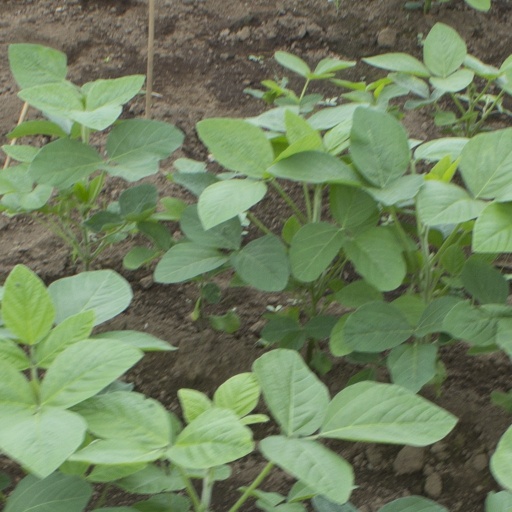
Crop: soybean